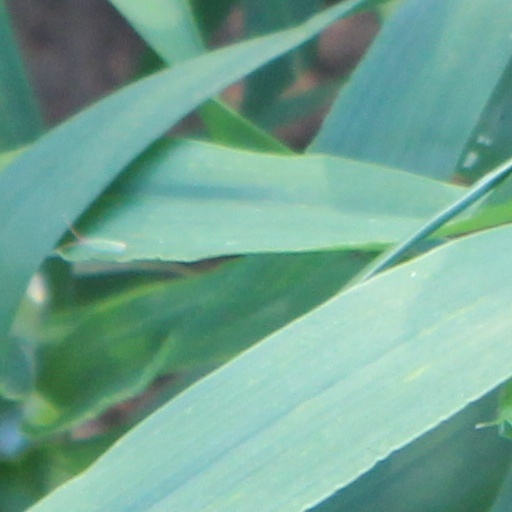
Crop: wheat